Preben Isaksson

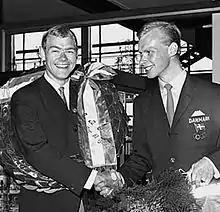
Kjell Rodian and Preben Isaksson (right) in 1964

Preben Isaksson (22 January 1943 – 27 December 2008) was a Danish cyclist. He won a bronze medal in the 4000 m individual pursuit at the 1964 Summer Olympics, and placed fifth with a team.